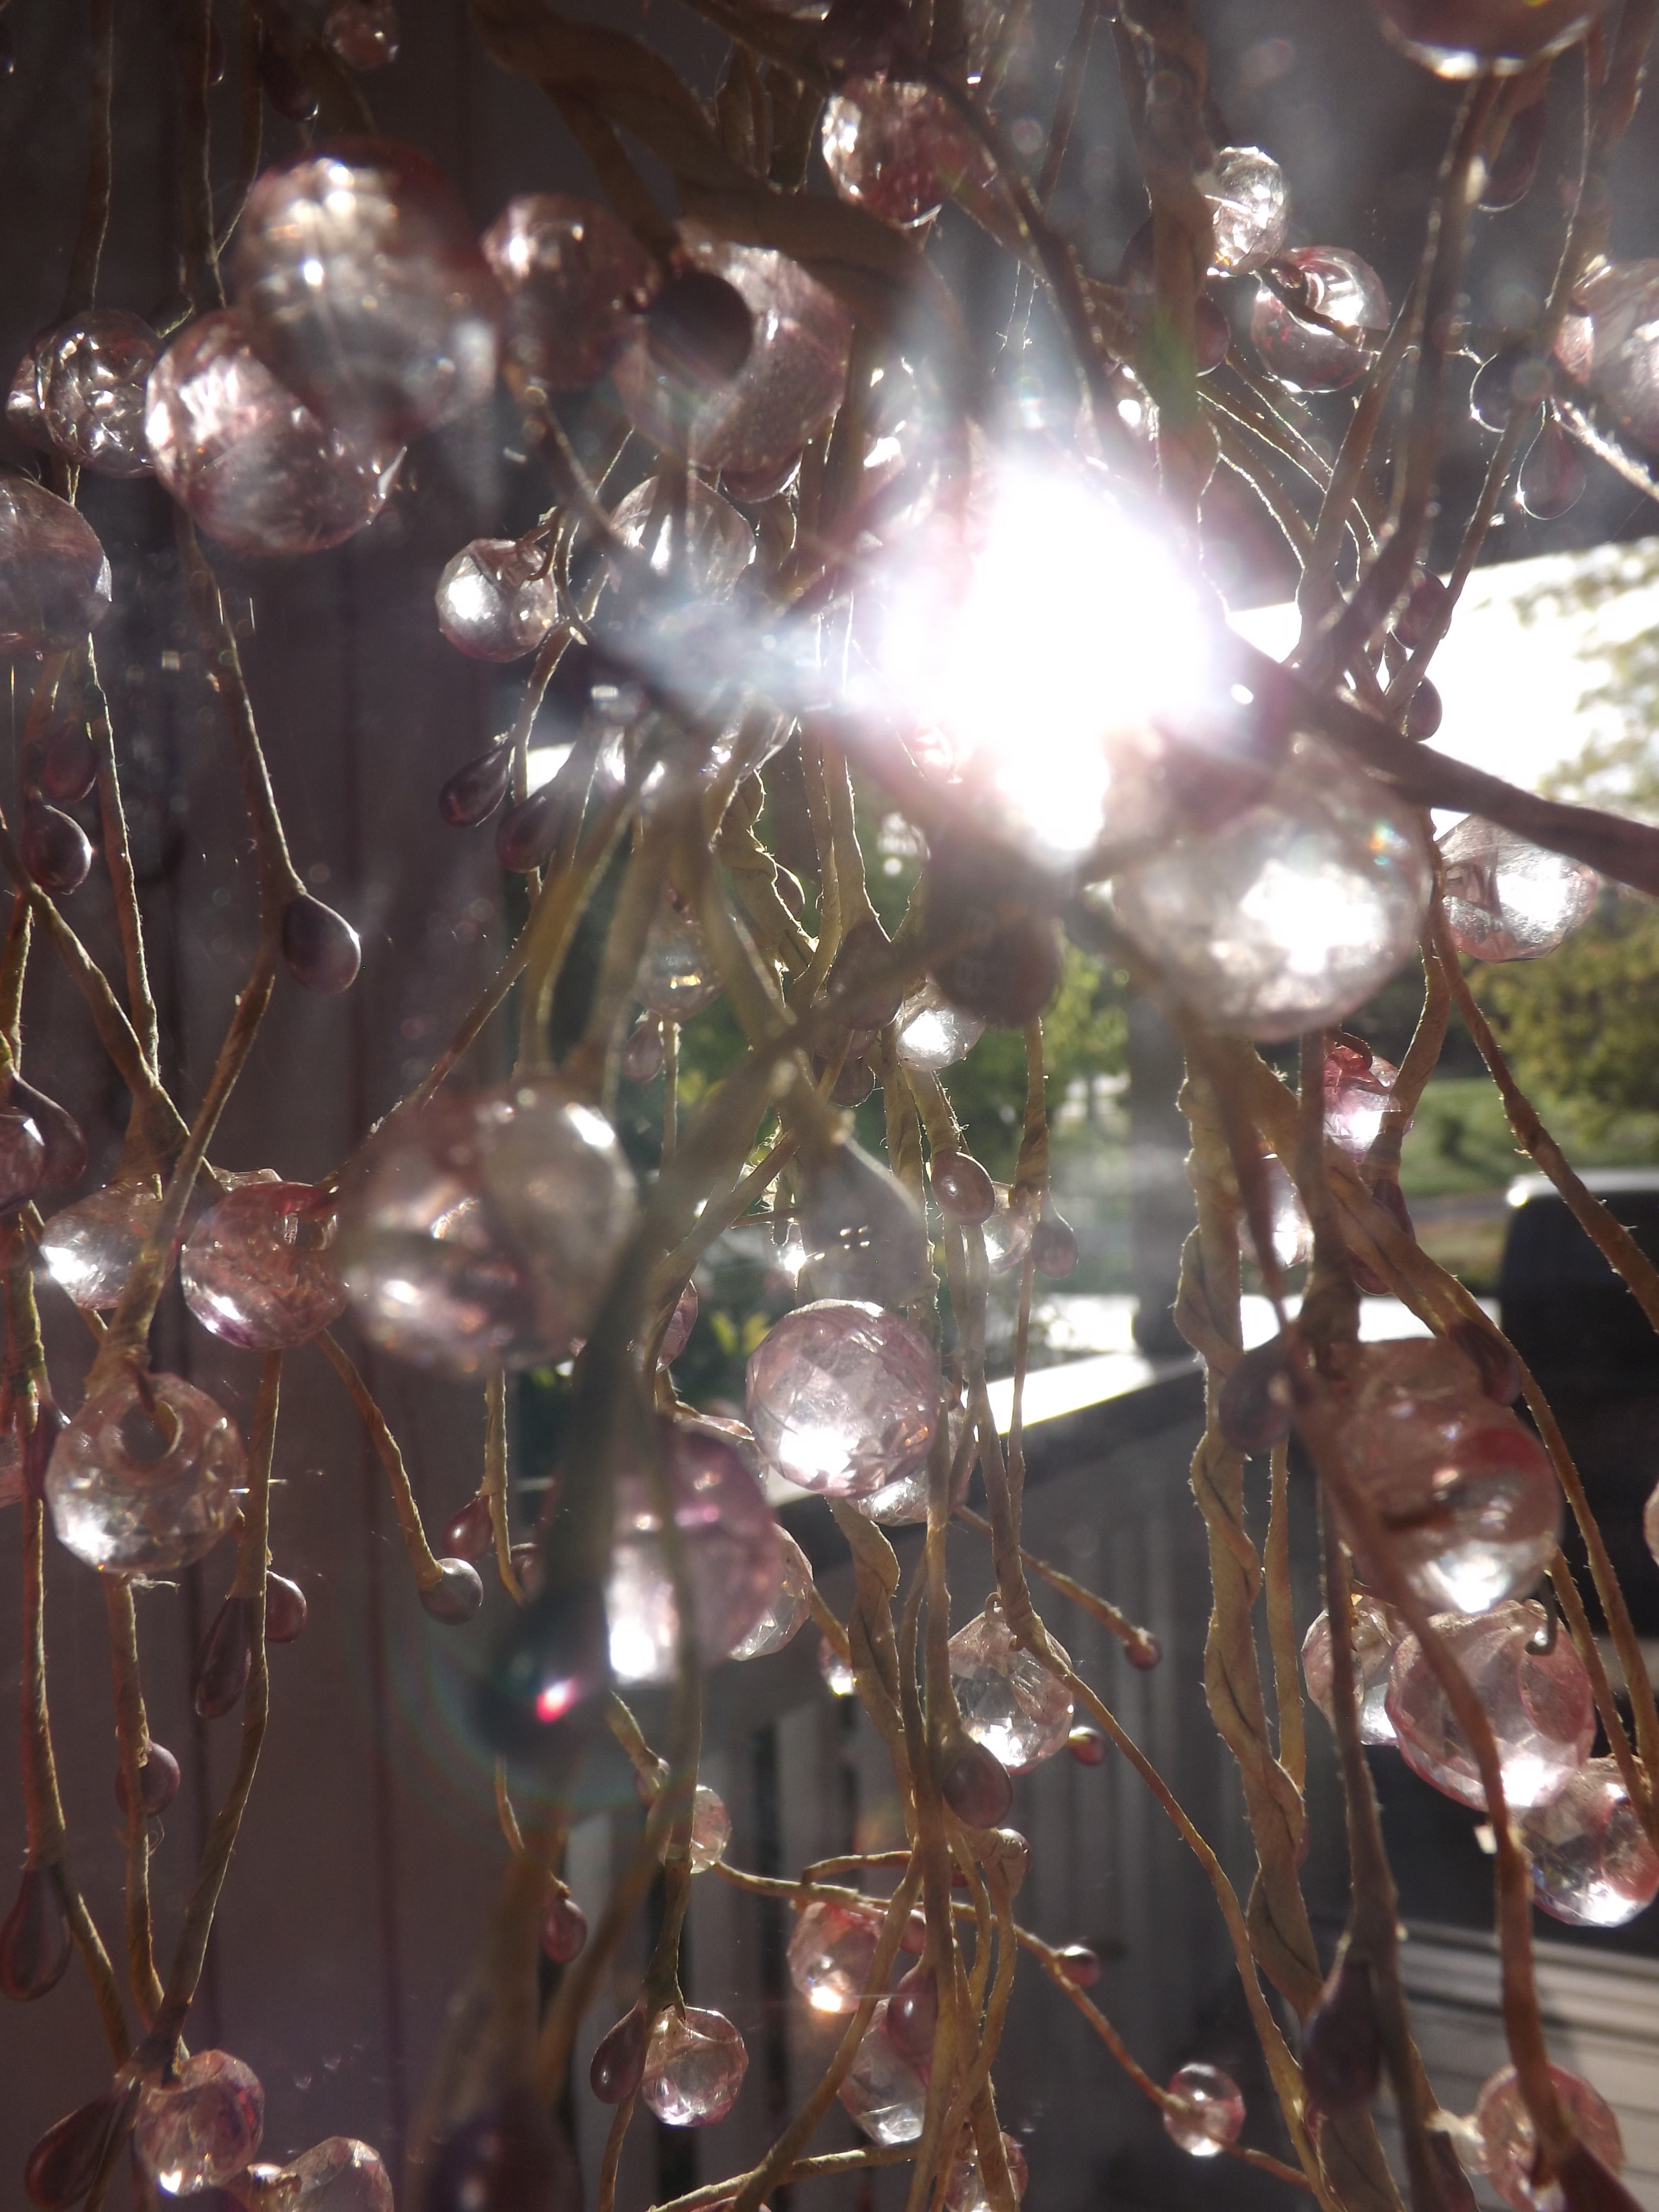
tree, branch, light, plant, sunlight, leaf, flower, christmas, lighting, light fixture, chandelier